Knottingley Town Hall

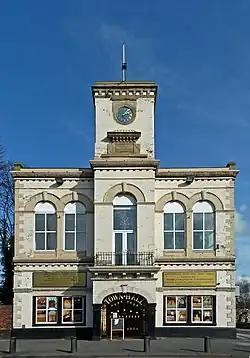
Knottingley Town Hall

Knottingley Town Hall is a municipal building in Weeland Road, Knottingley, West Yorkshire, England. The structure, which served as the headquarters of Knottingley Urban District Council, now operates as a community centre.